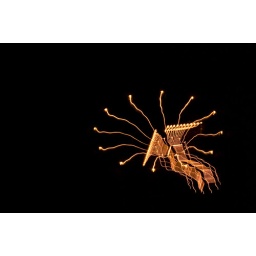
A clock tower in Well, the Netherlands. No photoshop, other than Camera RAW adjustments.